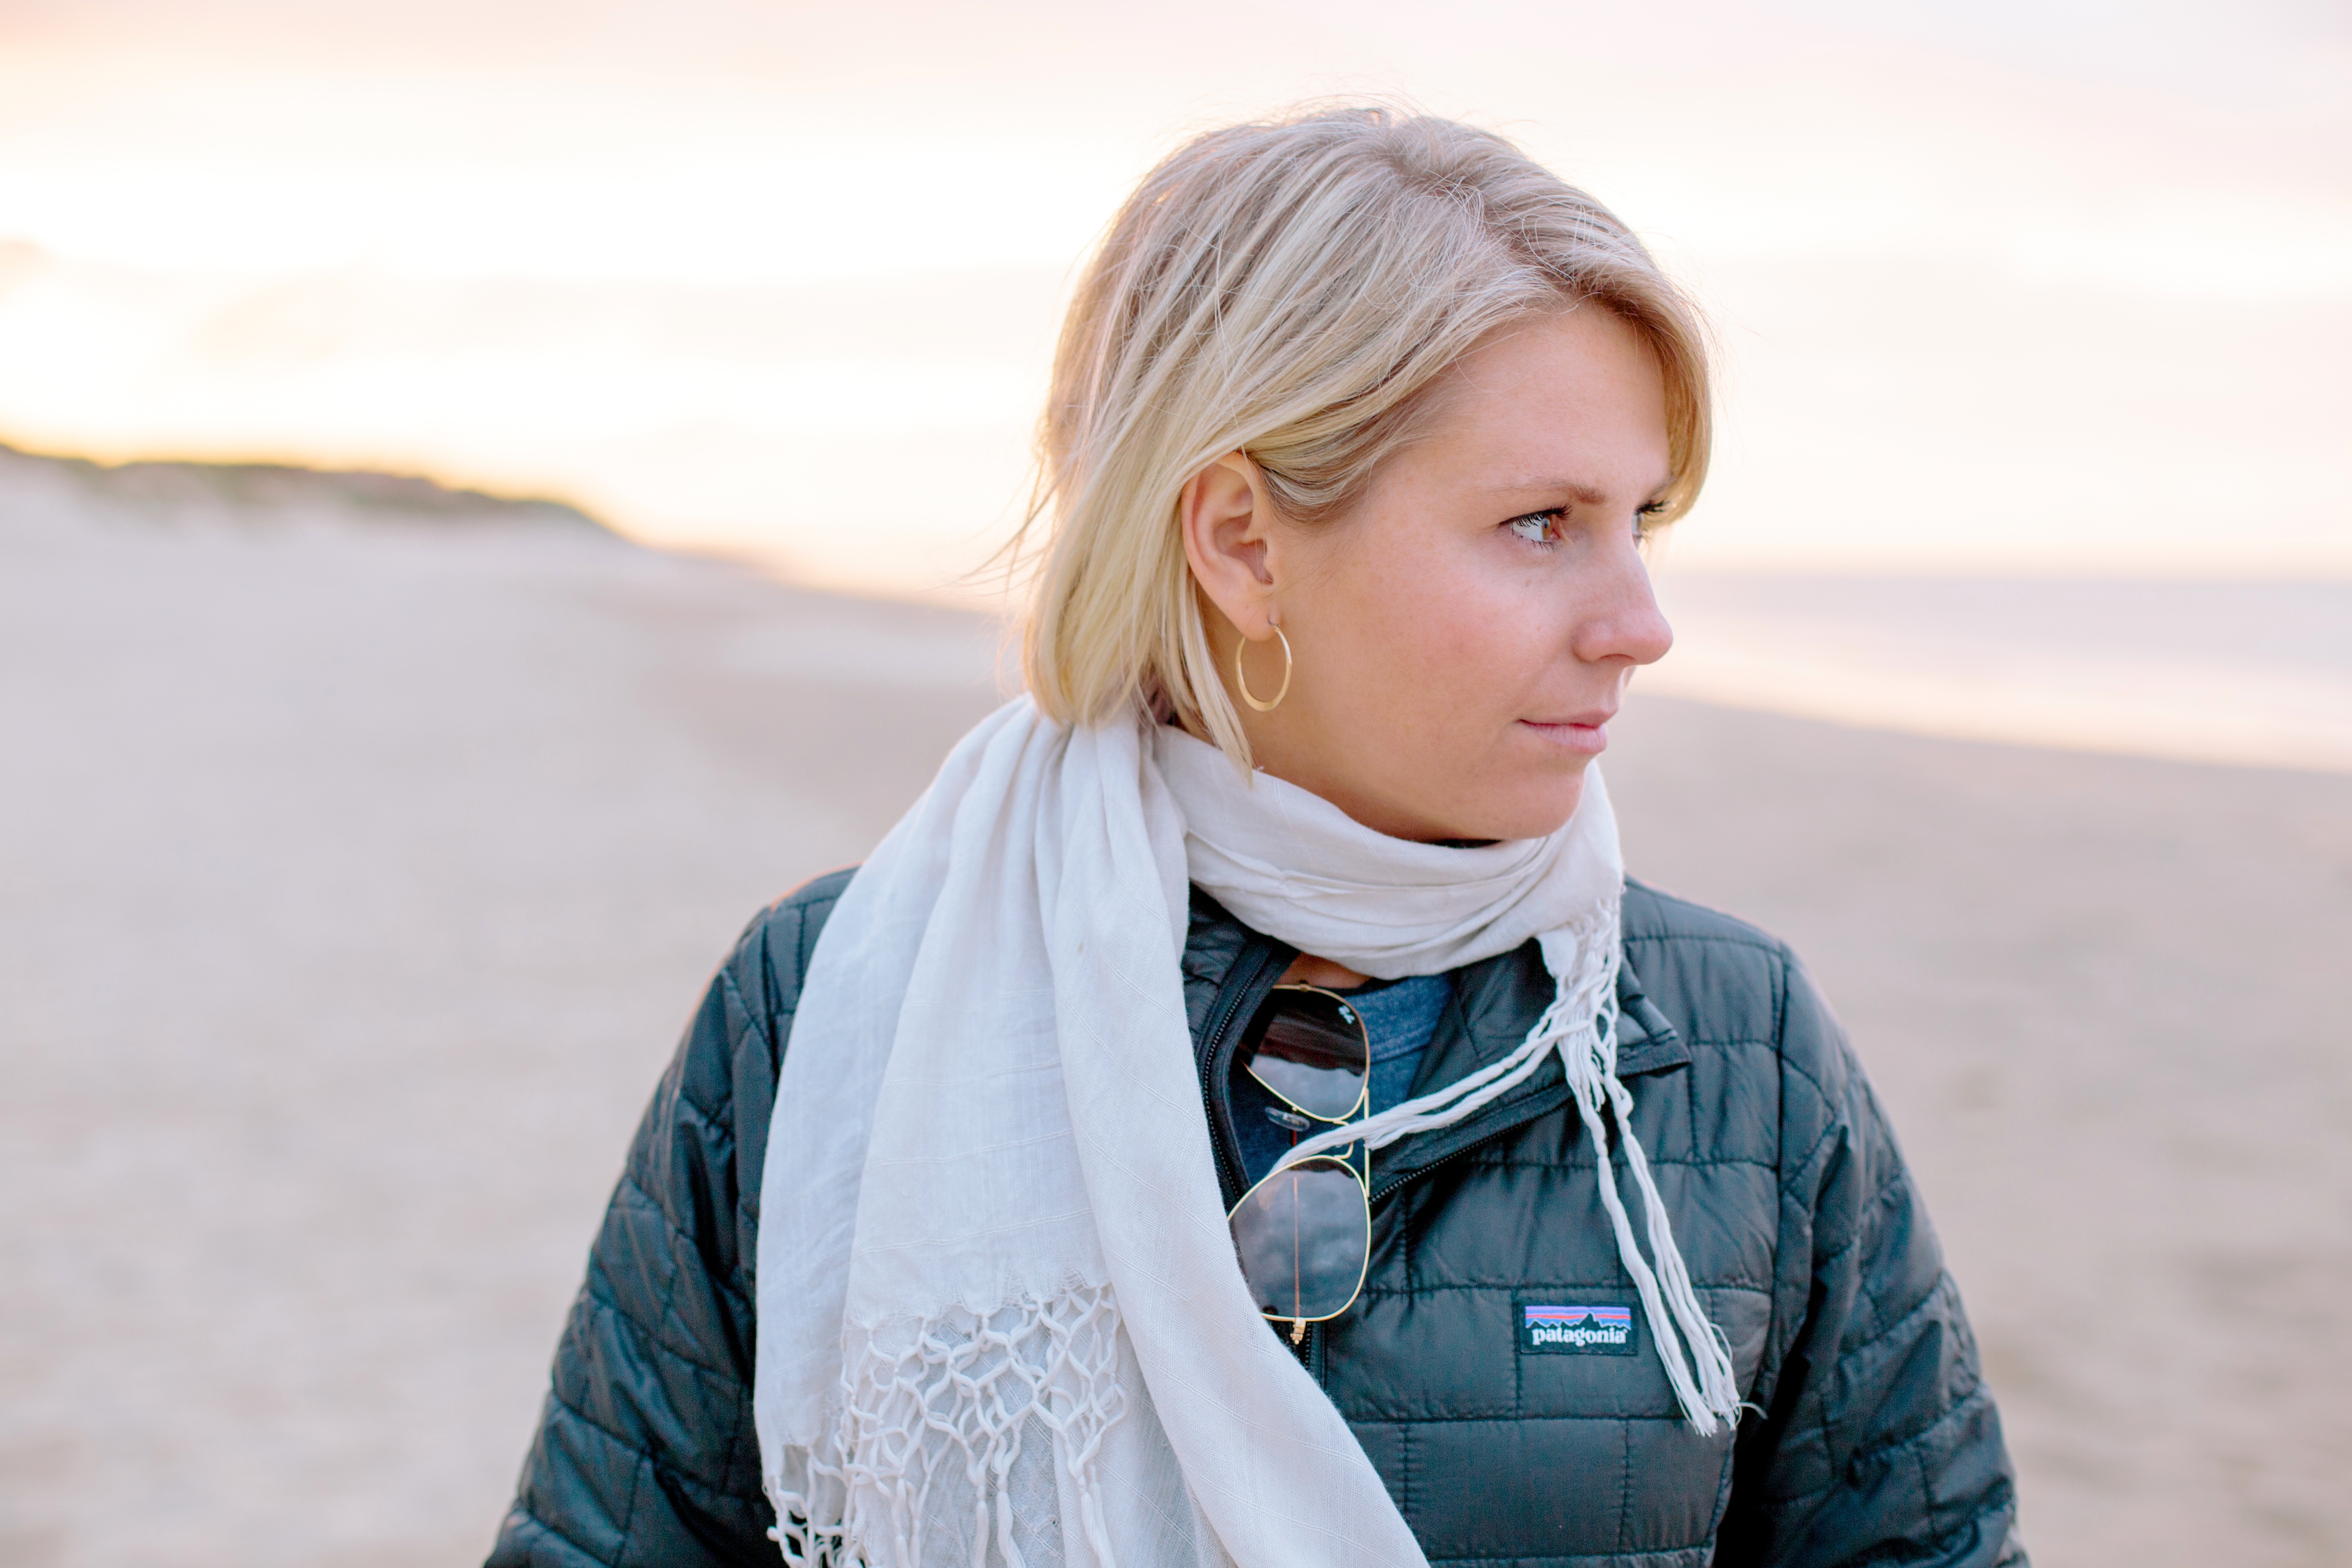
person, girl, woman, hair, photography, portrait, model, spring, fashion, blue, clothing, lady, facial expression, hairstyle, smile, eye, glasses, photograph, skin, beauty, blond, photo shoot, portrait photography, human positions